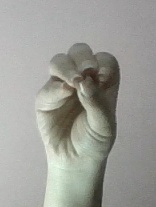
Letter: ha